Gustave Rolin-Jaequemyns

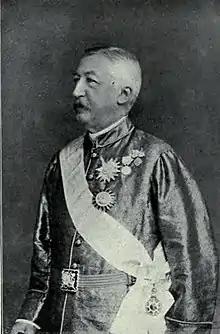
Rolin-Jaequemyns in a traditional Thai garment.

Gustave Henri Ange Hippolyte Rolin-Jaequemyns (31 January 1835 – 9 January 1902) was a Belgian lawyer, diplomat and Minister of the Interior (1878–1884) as a member of the Unitarian Liberal Party.